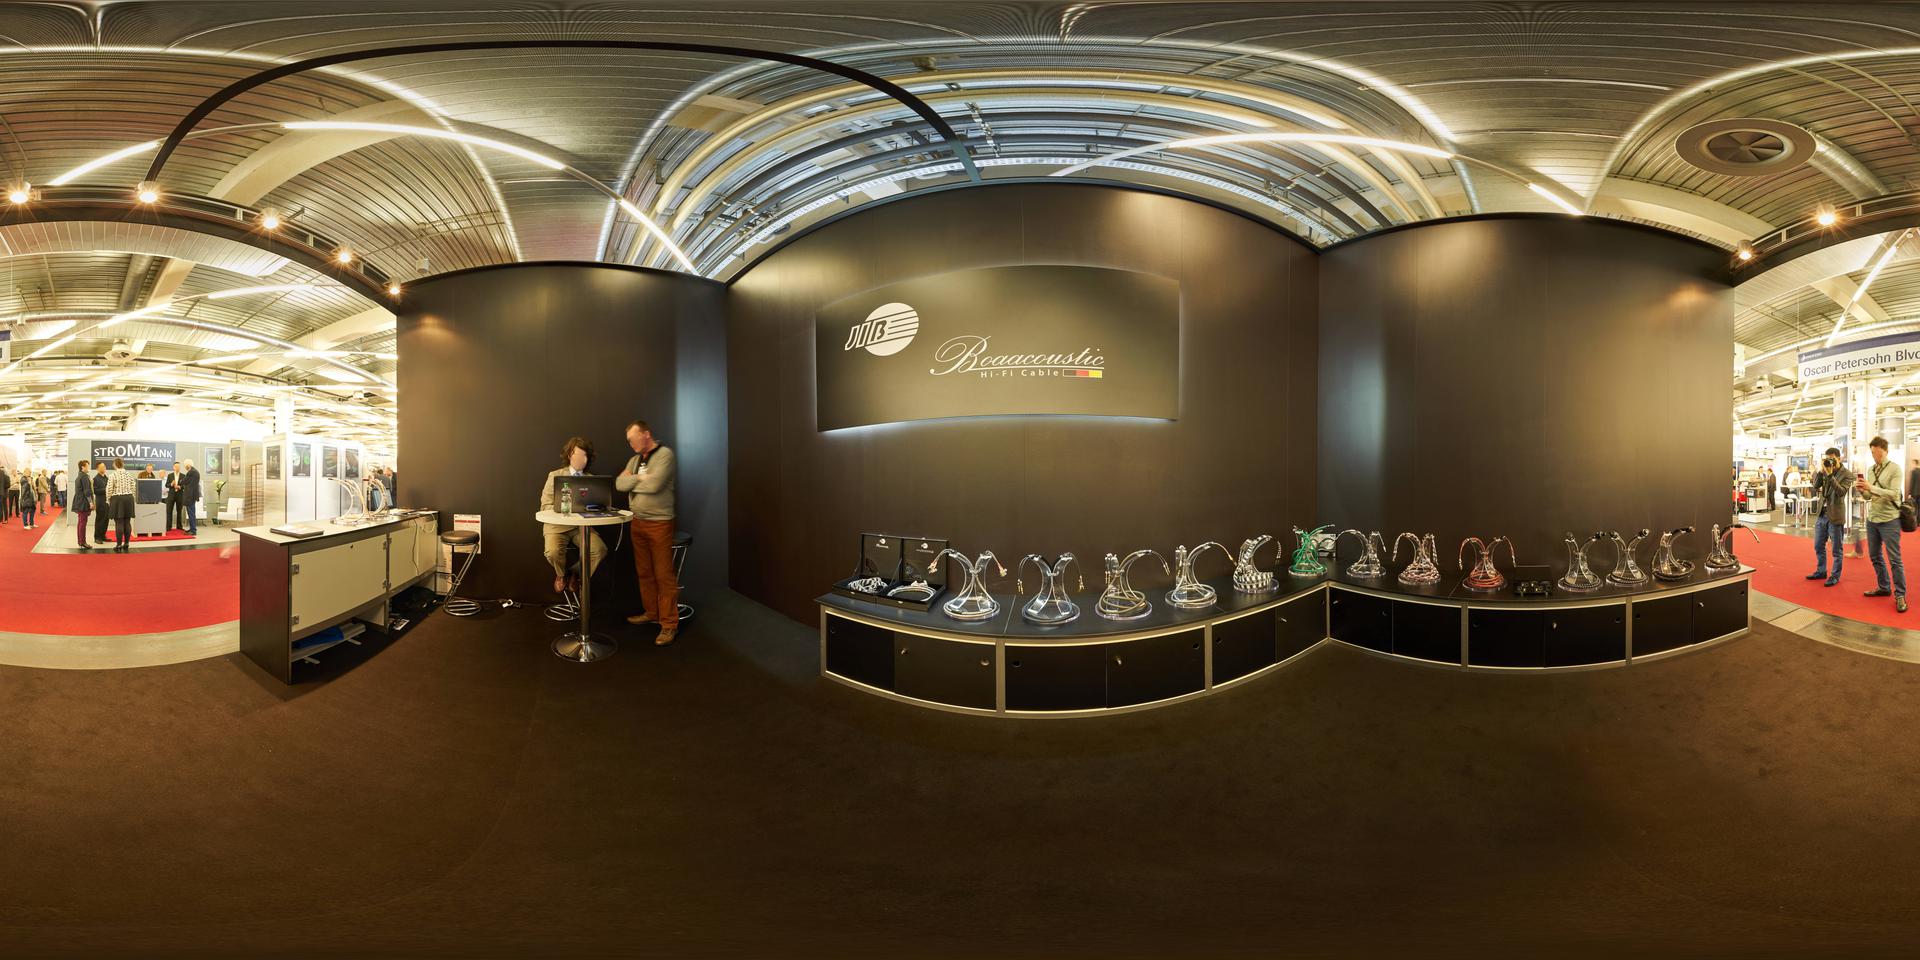
Referred object: Notebook computer on a round table

Referred object: look straight ahead at the illuminated logo on the back wall